Schuylkill Navy

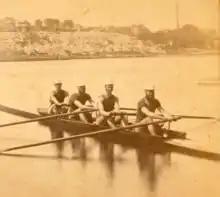
Atalanta Boat Club crew (of NYC) at the Centennial Exposition regatta

On November 11, 1872, the Navy composed the funeral solemnities of General George Meade. In 1876, it held an international regatta in connection with the Centennial Exposition, the largest of its kind to that point. On April 27, 1878, crews from various clubs of the Navy staged a demonstration to honor President Rutherford B. Hayes's visit to Philadelphia.